Michelle Phillips

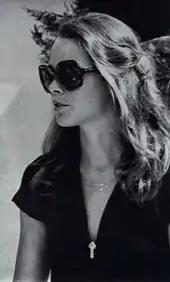
Phillips attending Cass Elliot's funeral, August 1974

In 1969, while still a member of the Mamas and the Papas, Phillips acted in Gram Parsons's science fiction film "Saturation 70" alongside Nudie Cohn, Anita Pallenberg, and Julian Jones, the five-year-old son of Rolling Stones guitarist Brian Jones. The film was never finished, and became a lost film. The following year, after the breakup of the Mamas and the Papas, she enrolled in acting classes in Los Angeles and has said that she had intended to start her acting career "from scratch", stating that the royalties from the band's records provided her a sustained income while she began to venture into film. She studied acting with Peggy Feury.